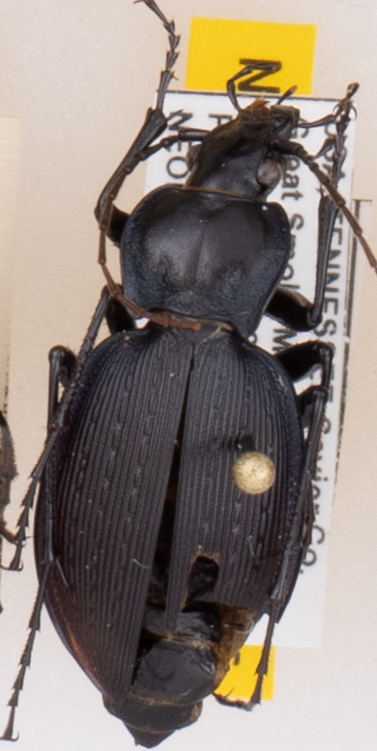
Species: Carabus goryi
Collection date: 2022-04-26
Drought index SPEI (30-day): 0.558
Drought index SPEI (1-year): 0.484
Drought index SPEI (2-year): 0.88